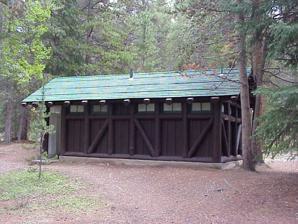
Building: Timber Creek Campground Comfort Stations
Country: United States of America
Year built: 1939
United States historic place Timber Creek Campground Comfort Stations No. 245, 246 and 247 U.S. National Register of Historic Places Comfort Station 247 Show map of Colorado Show map of the United States Nearest city Estes Park, Colorado Coordinates 40°22′50″N 105°51′5″W / 40.38056°N 105.85139°W / 40.38056; -105.85139 Built 1939 MPS Rocky Mountain National Park MRA NRHP reference No. 87001131 , 87001132, 87001133 Added to NRHP January 29, 1988 Wikimedia Commons has media related to Timber Creek Campground Comfort Stations . The Timber Creek Campground Comfort Stations are a set of three historic public toilet facilities in Rocky Mountain National Park .  Designed in 1935 by landscape architect Howard W. Baker of the National Park Service Branch of Plans and Designs, the National Park Service Rustic buildings were built with Civilian Conservation Corps labor in 1939. They were added to the National Register of Historic Places on January 29, 1988. See also National Register of Historic Places listings in Grand County, Colorado References